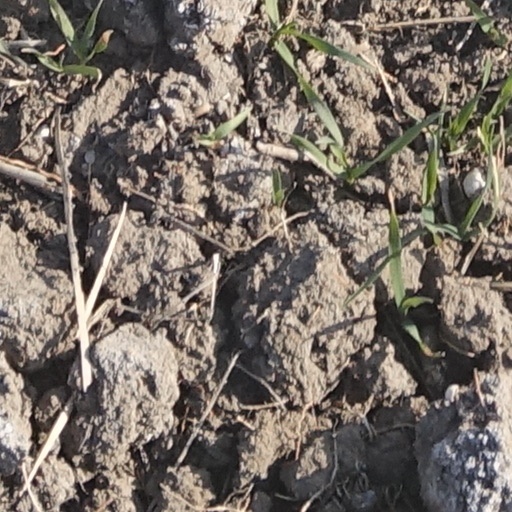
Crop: wheat